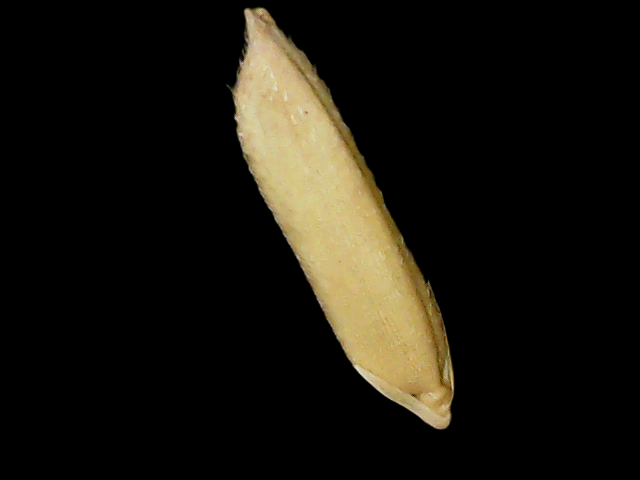
Rice variety: Binadhan14